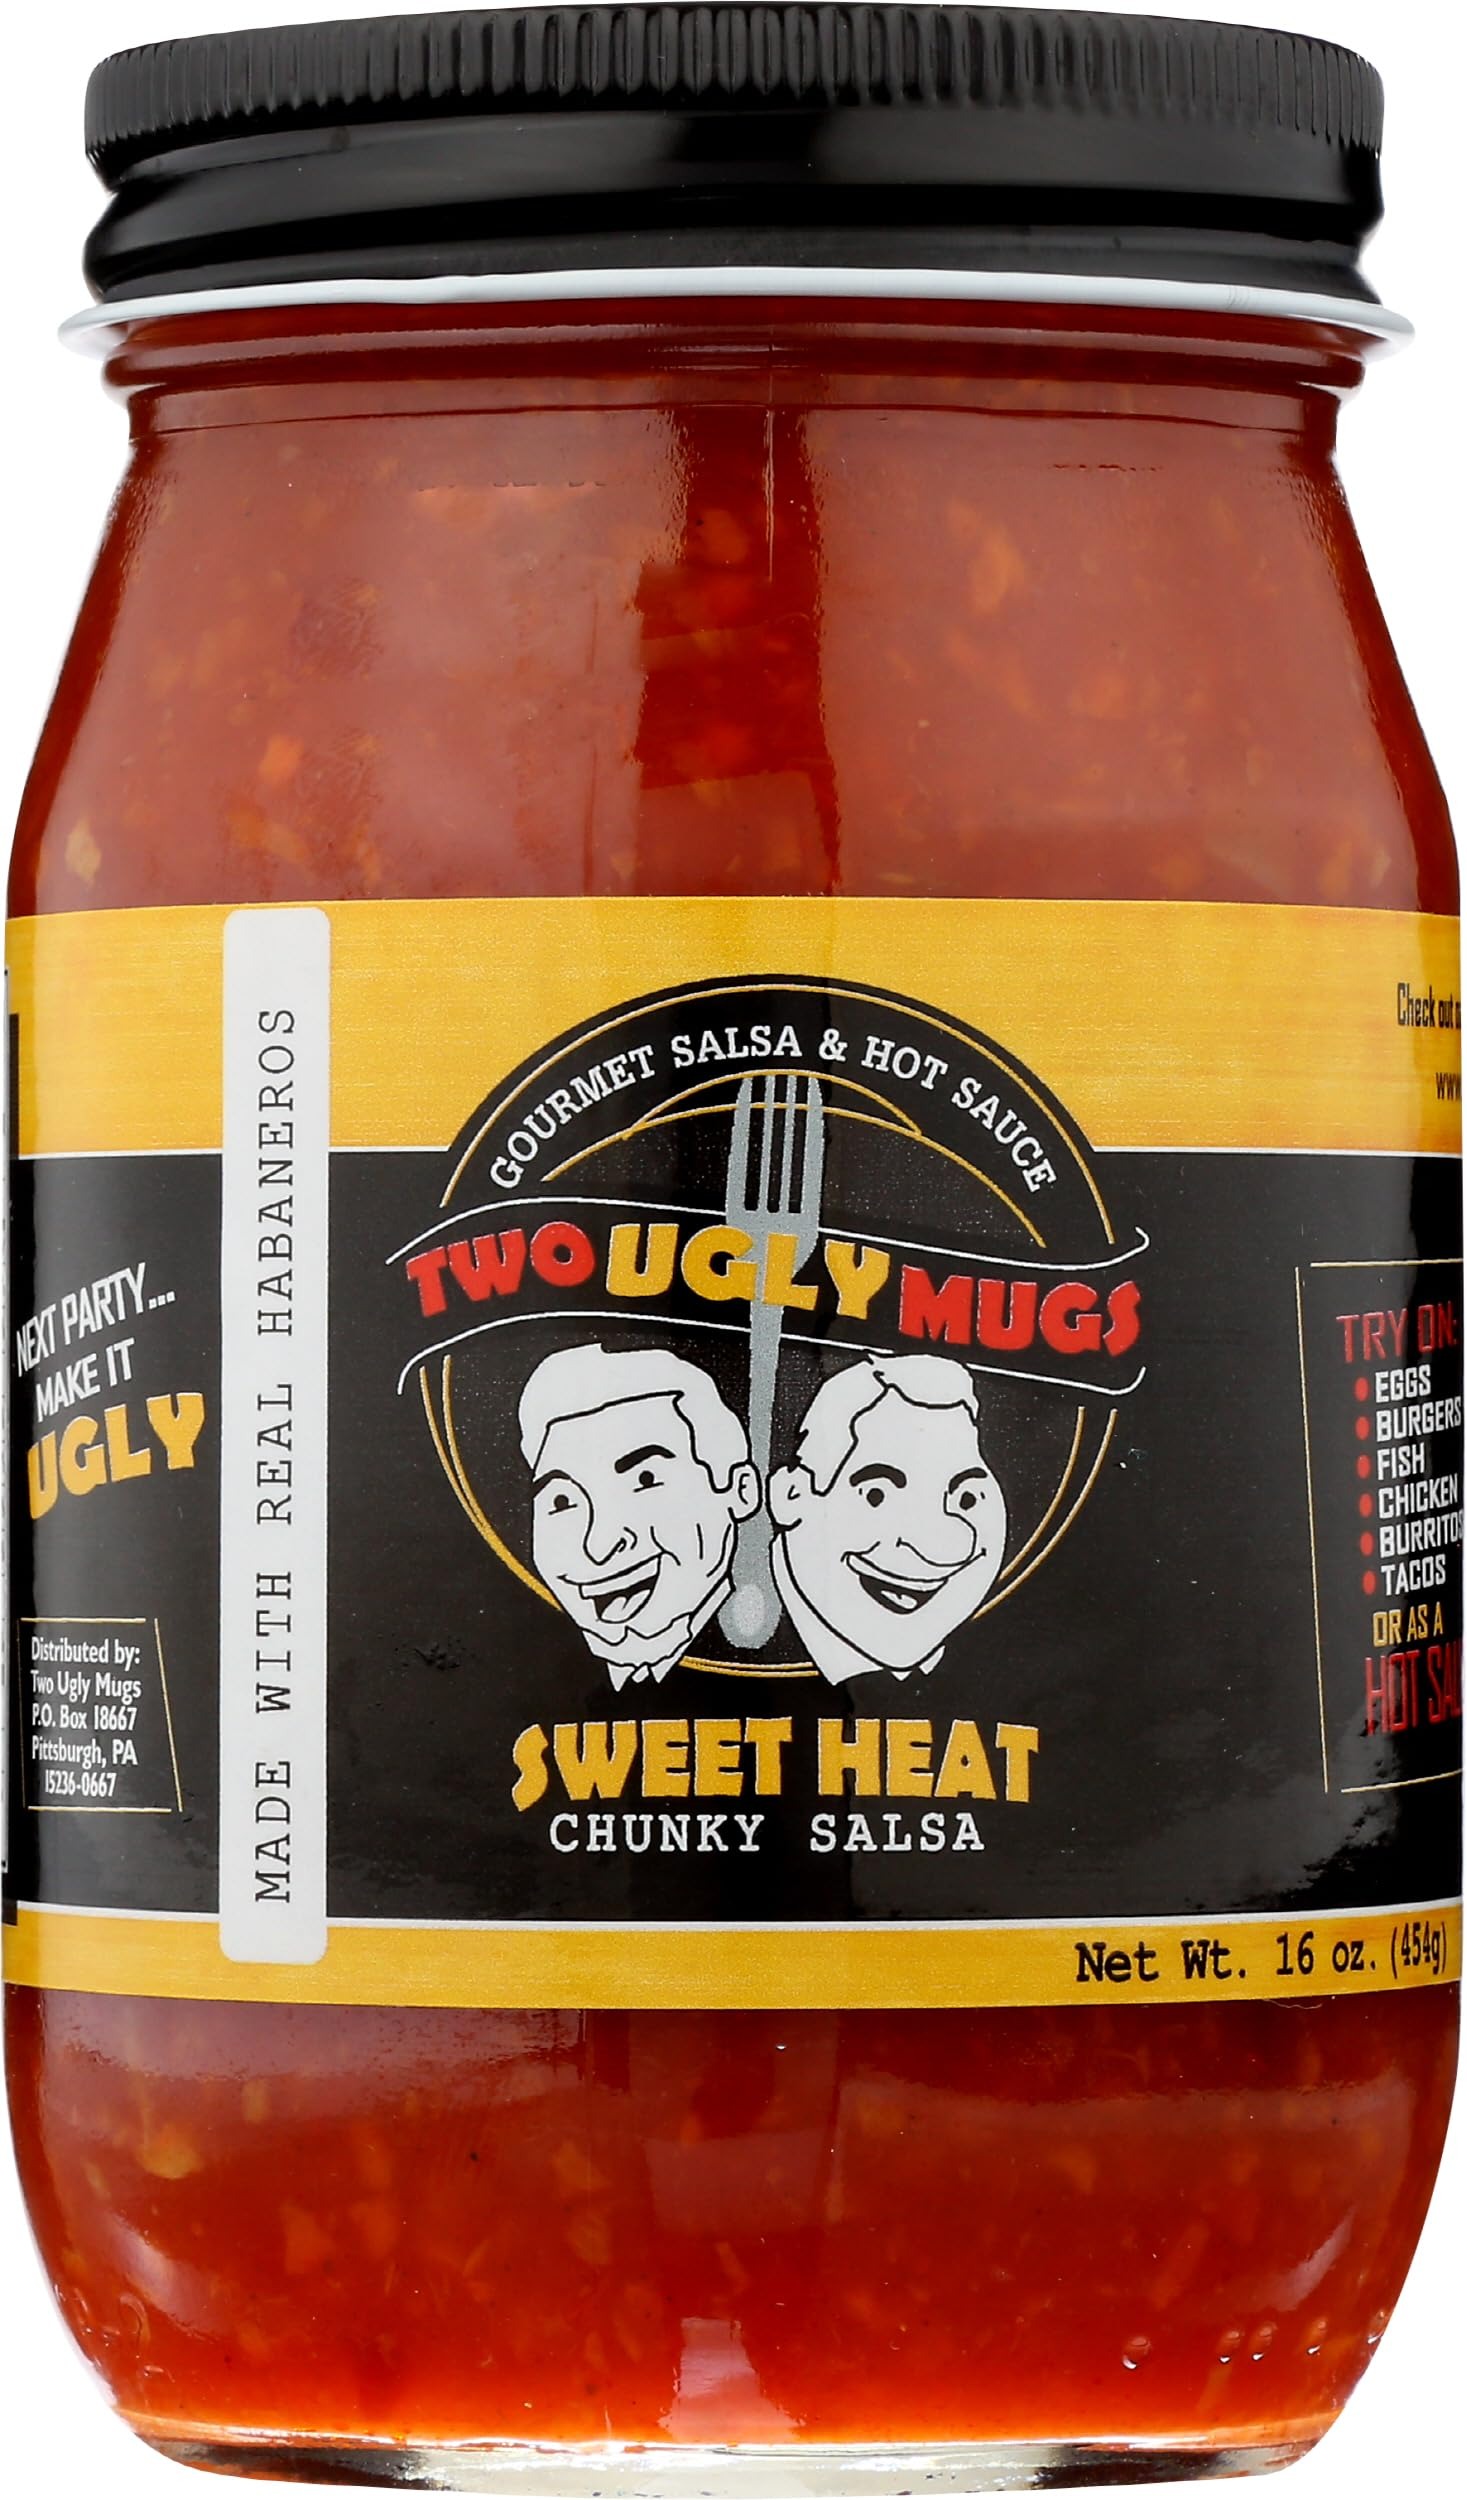
Item Name: 1
Bullet Point: Sweet Heat from Two Ugly Mugs creators of The Original Habanero Salsa has a tantalizing flavor sure to tingle every one of your taste buds! The flavor starts out with a hint of sweet deliciousness before you start to feel the perfect hint of heat. The balance of flavor this salsa contains will excite your tongue in a way you never thought possible.
Product Description: It may appear UGLY at first glance but it's the stuff on the inside that really matters. You know, what it's made of? Sweet Heat is All-Natural, contains NO artificial additives or preservatives, is a naturally Gluten-Free food, Vegetarian and Vegan-friendly!
Value: 16.0
Unit: Ounce

Price: 5.68